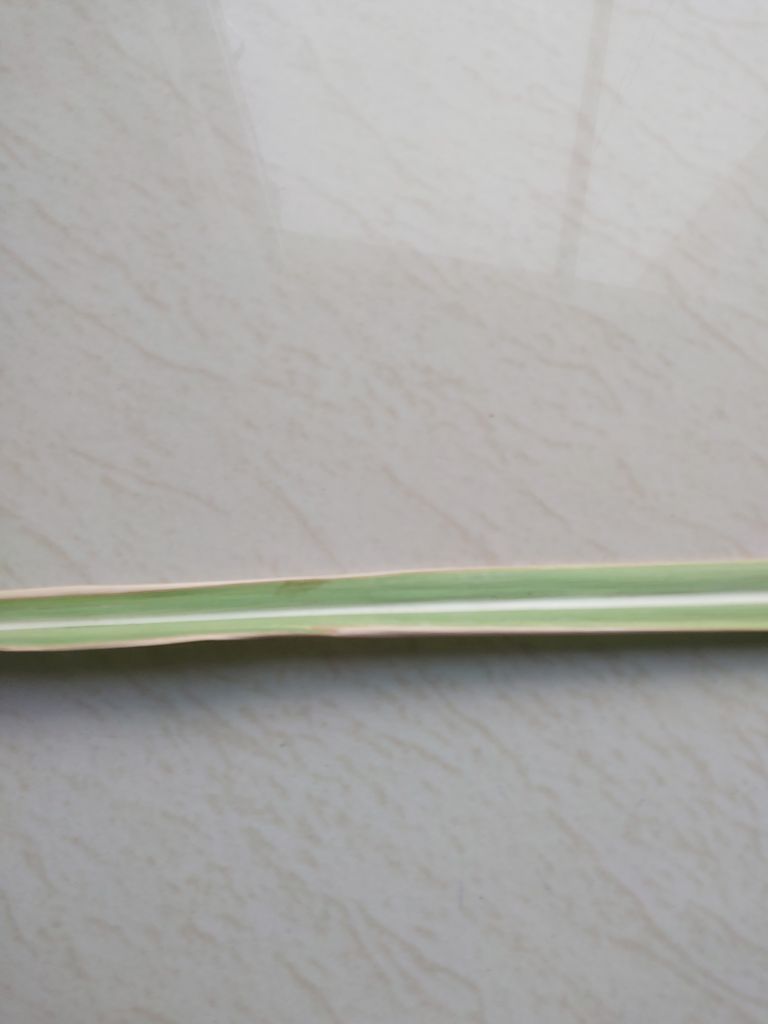
Label: BrownRust